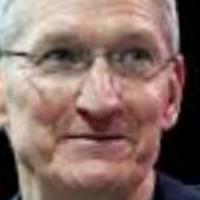
Age group: age 41-55